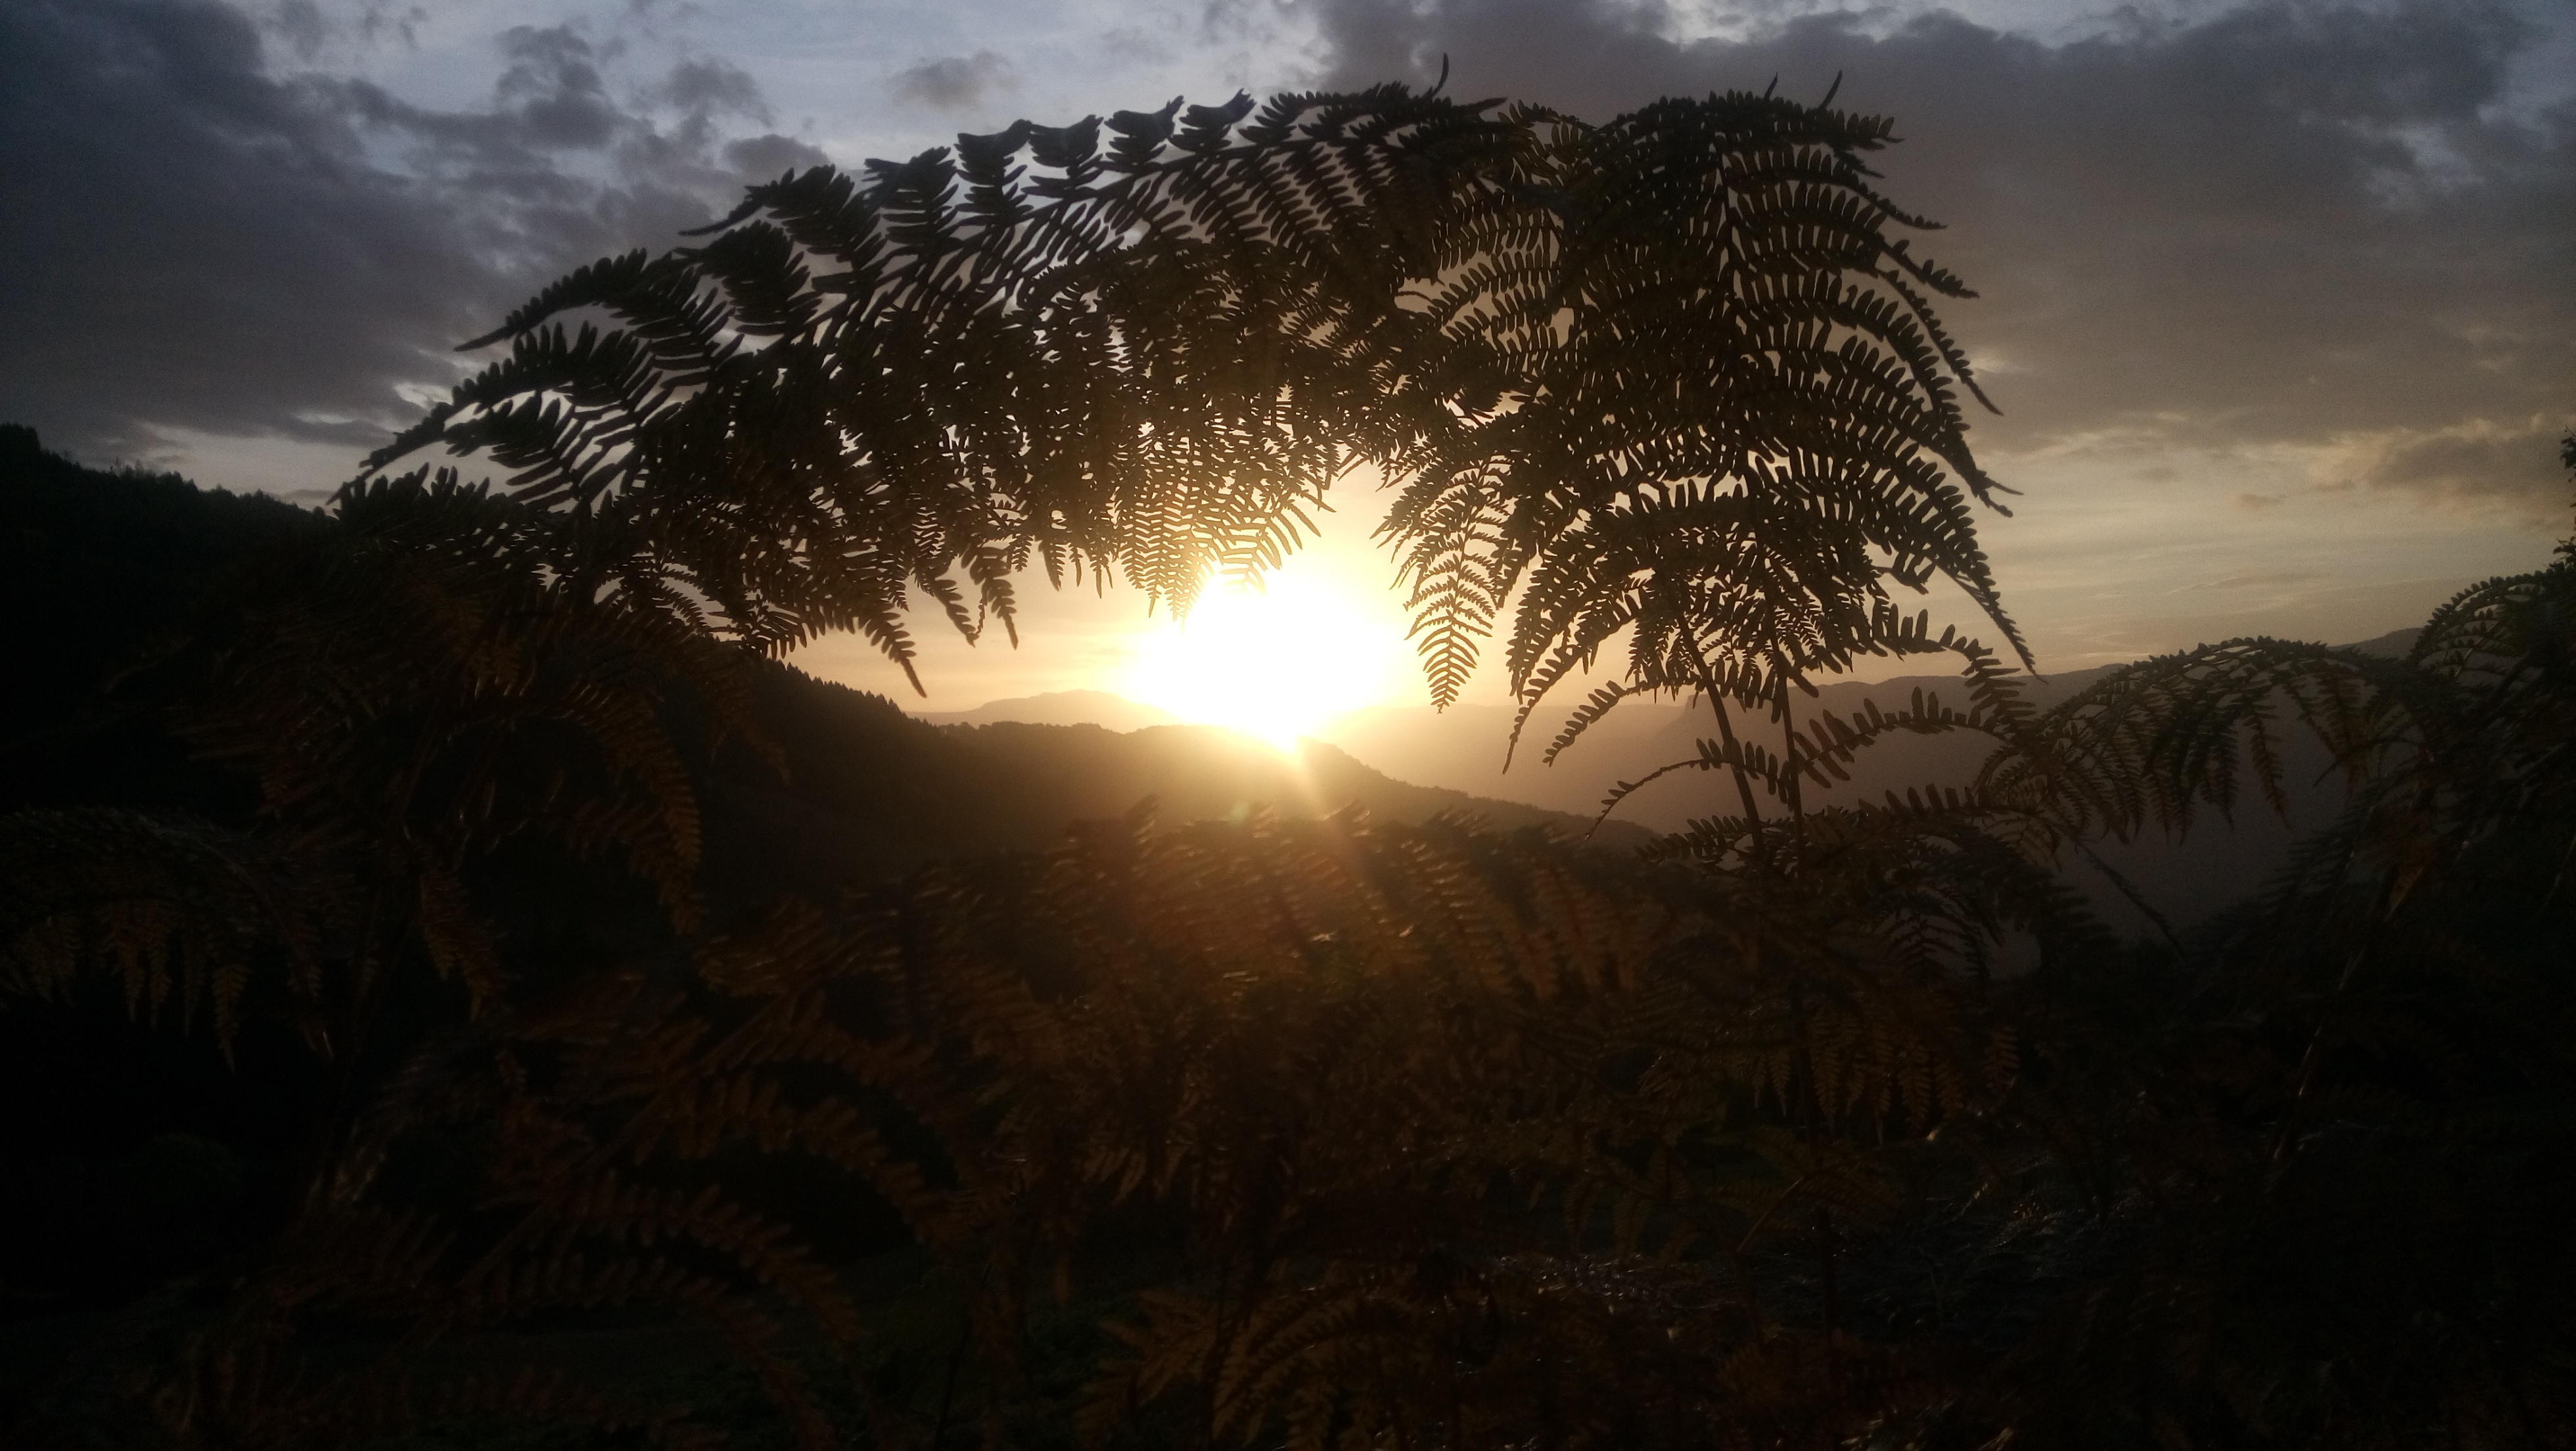
tree, nature, mountain, light, cloud, sky, sun, sunrise, sunset, mist, night, sunlight, morning, hill, dawn, dusk, evening, weather, darkness, atmospheric phenomenon